Golden Bull of 1213 (German)

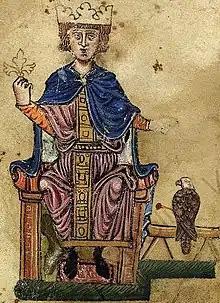
Frederick II sitting on his throne

On 12 July 1213, Frederick II, Holy Roman Emperor made a Golden Bull by which Frederick offered his obedience to the Pope and pledged himself to the principle of free canonical elections by the chapters, unhampered liberty of appeal to Rome on ecclesiastical issues, and abandonment of the traditional rights of the Crown to the personal estate of deceased bishops ("Spolienrecht") and the Revenues of vacant sees ("Regalienrecht").